Transcription factory

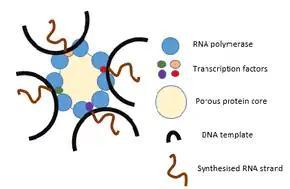
A generic transcription factory during transcription, highlighting the possibility of transcribing more than one gene at a time. The diagram includes 8 RNA polymerases however the number can vary depending on cell type. The image also includes transcription factors and a porous, protein core.

Transcription factories, in genetics describe the discrete sites where transcription occurs in the cell nucleus, and are an example of a biomolecular condensate. They were first discovered in 1993 and have been found to have structures analogous to replication factories, sites where replication also occurs in discrete sites. The factories contain an RNA polymerase (active or inactive) and the necessary transcription factors (activators and repressors) for transcription. Transcription factories containing RNA polymerase II are the most studied but factories can exist for RNA polymerase I and III; the nucleolus being seen as the prototype for transcription factories. It is possible to view them under both light and electron microscopy. The discovery of transcription factories has challenged the original view of how RNA polymerase interacts with the DNA polymer and it is thought that the presence of factories has important effects on gene regulation and nuclear structure.